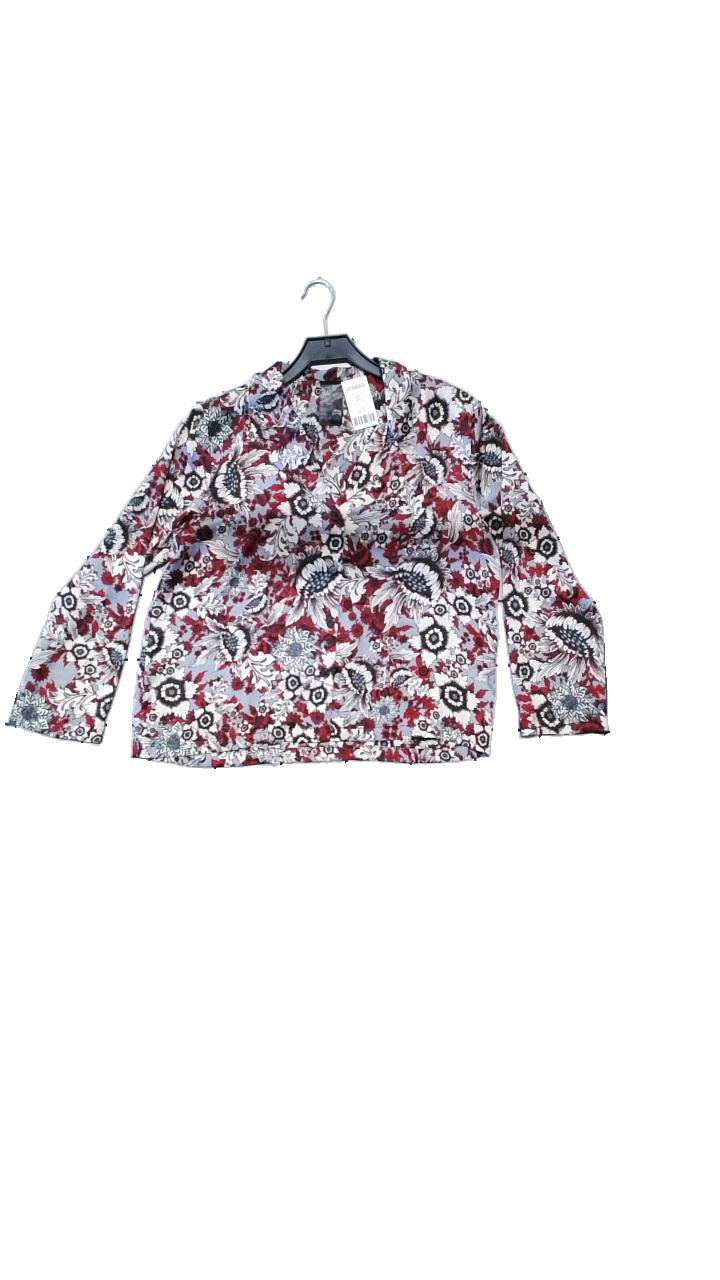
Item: Pajamas (Ladies)
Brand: H&m
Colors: Multicolor, Purple, Blue, White
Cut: Loose
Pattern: Floral print
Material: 100% polyester
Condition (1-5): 4
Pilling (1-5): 4
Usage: Reuse
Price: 50-100